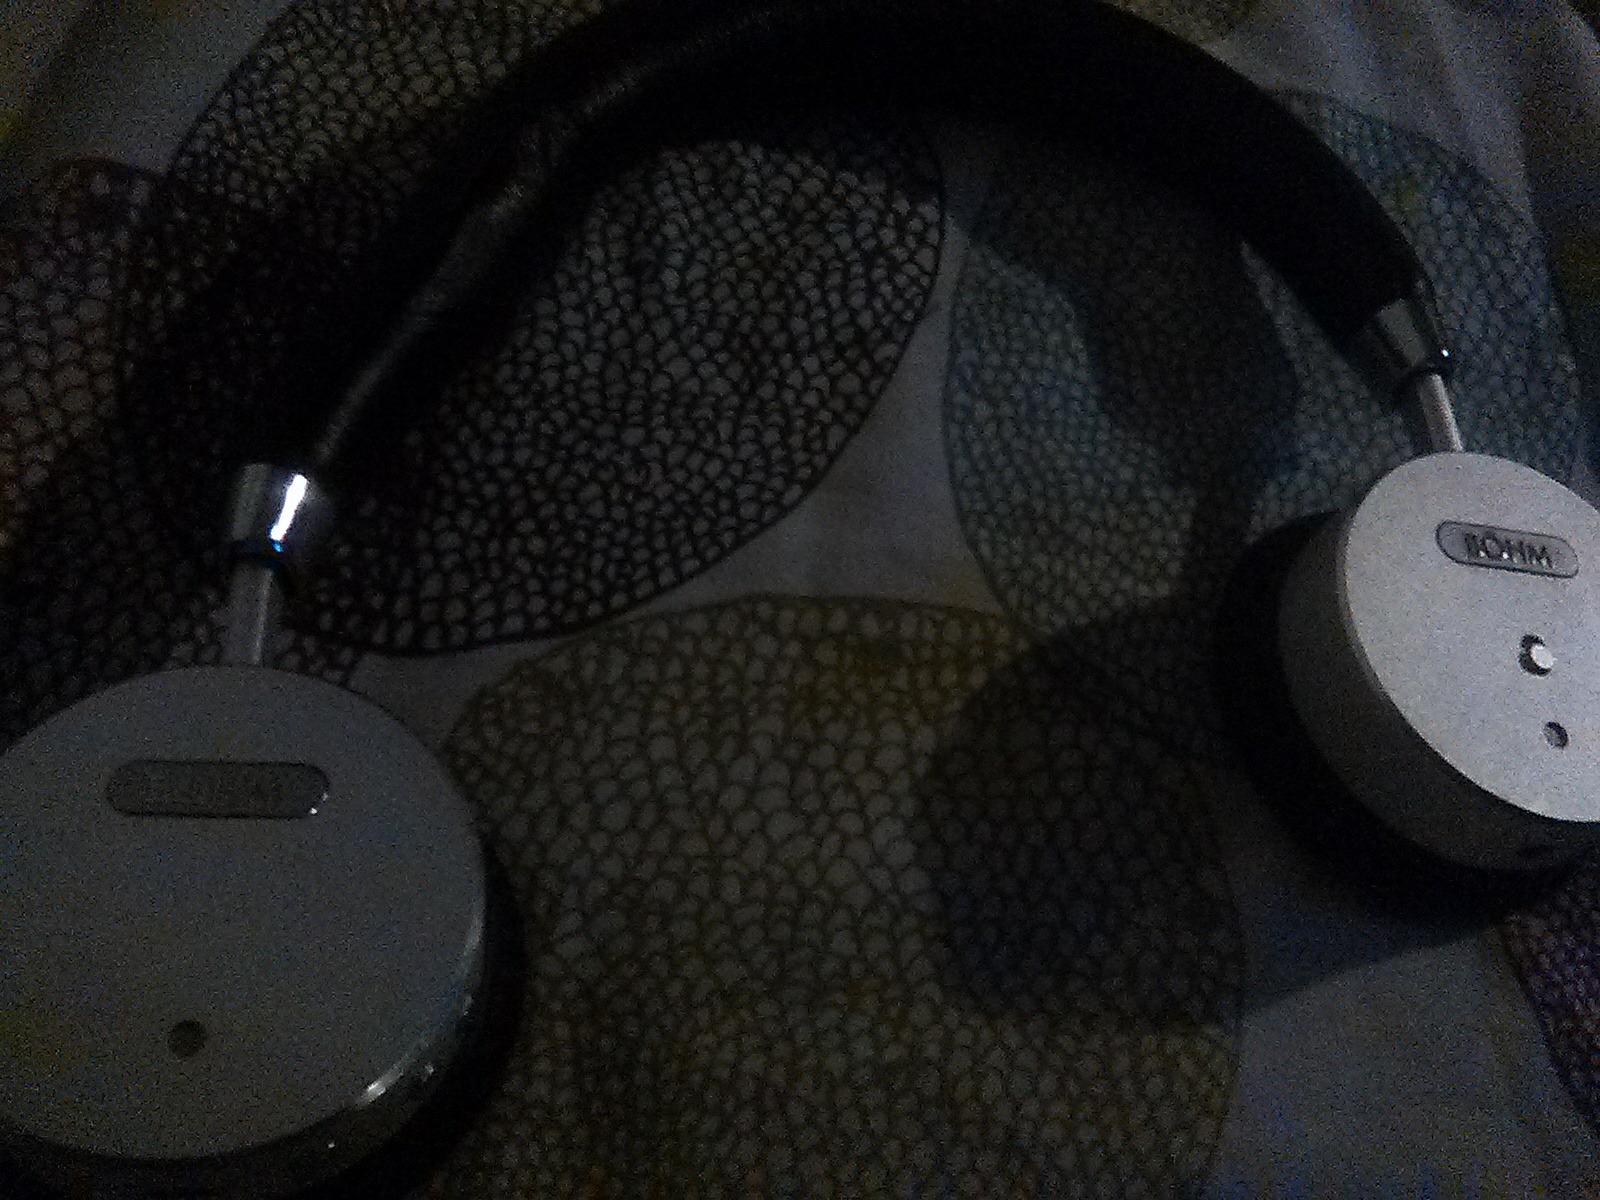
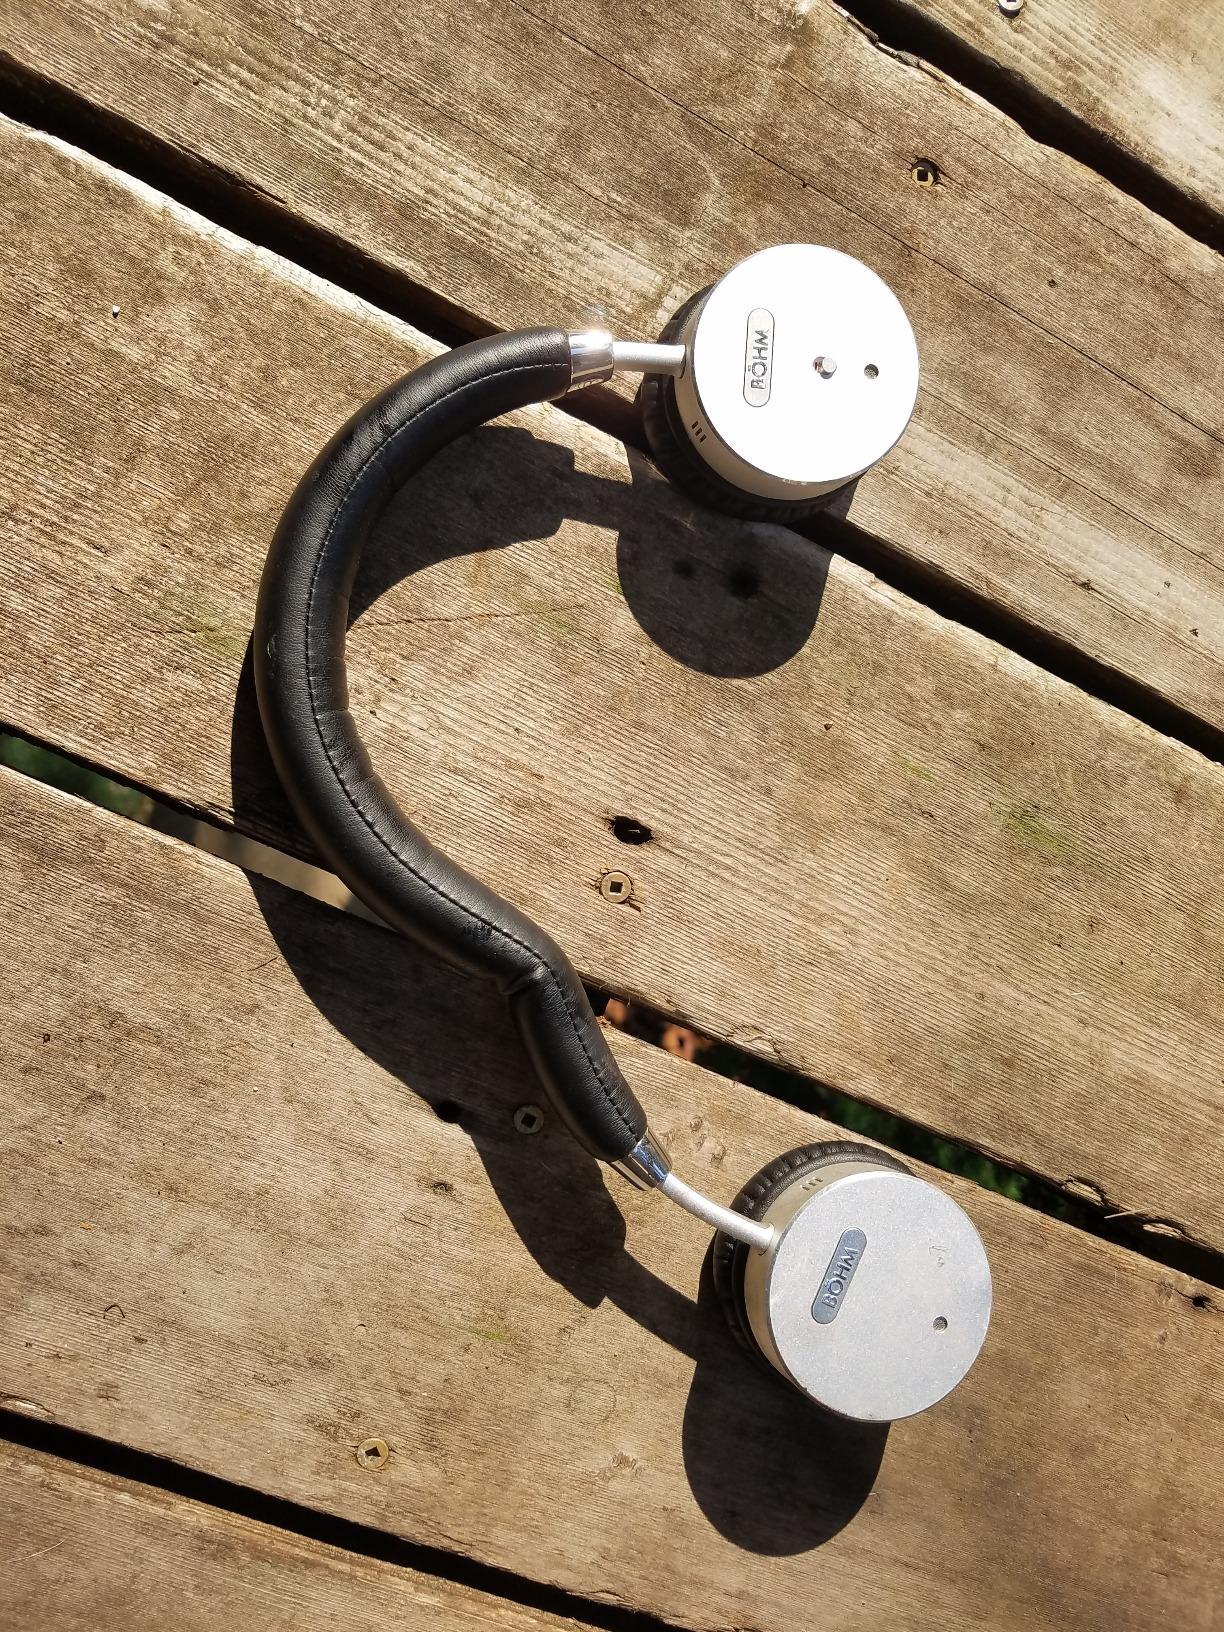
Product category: headphones
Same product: yes